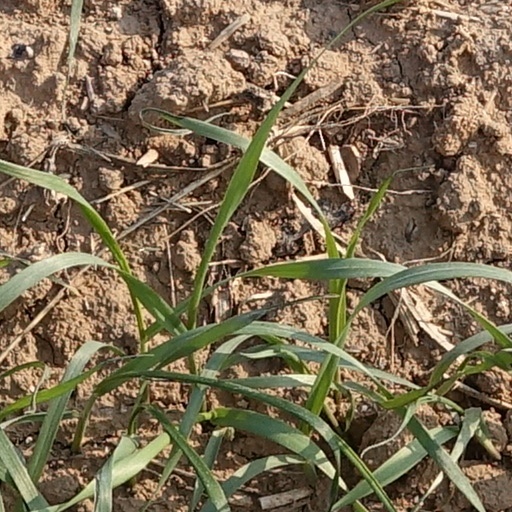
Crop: wheat